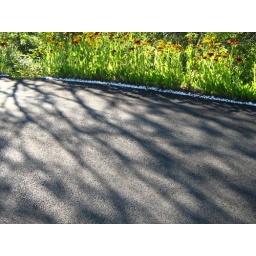
The bud in the adjacent shot was from the flower bed at the top of the photo.